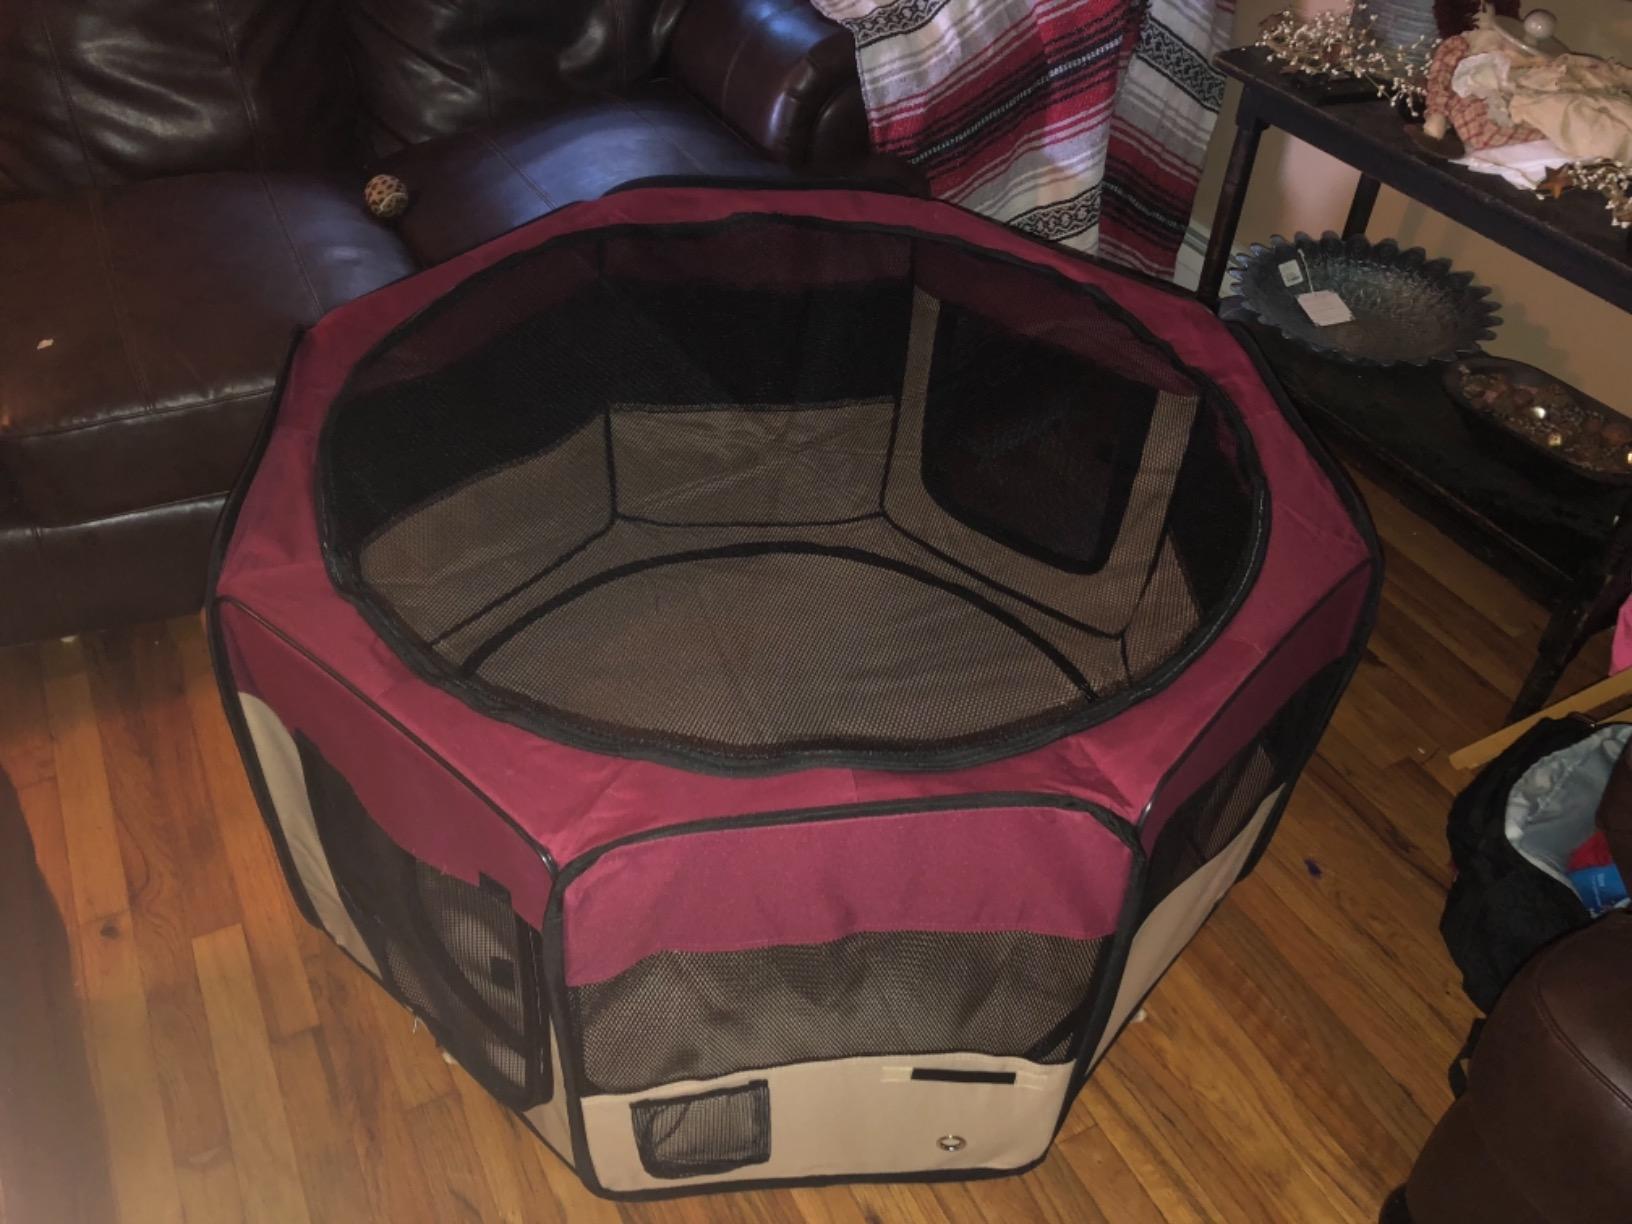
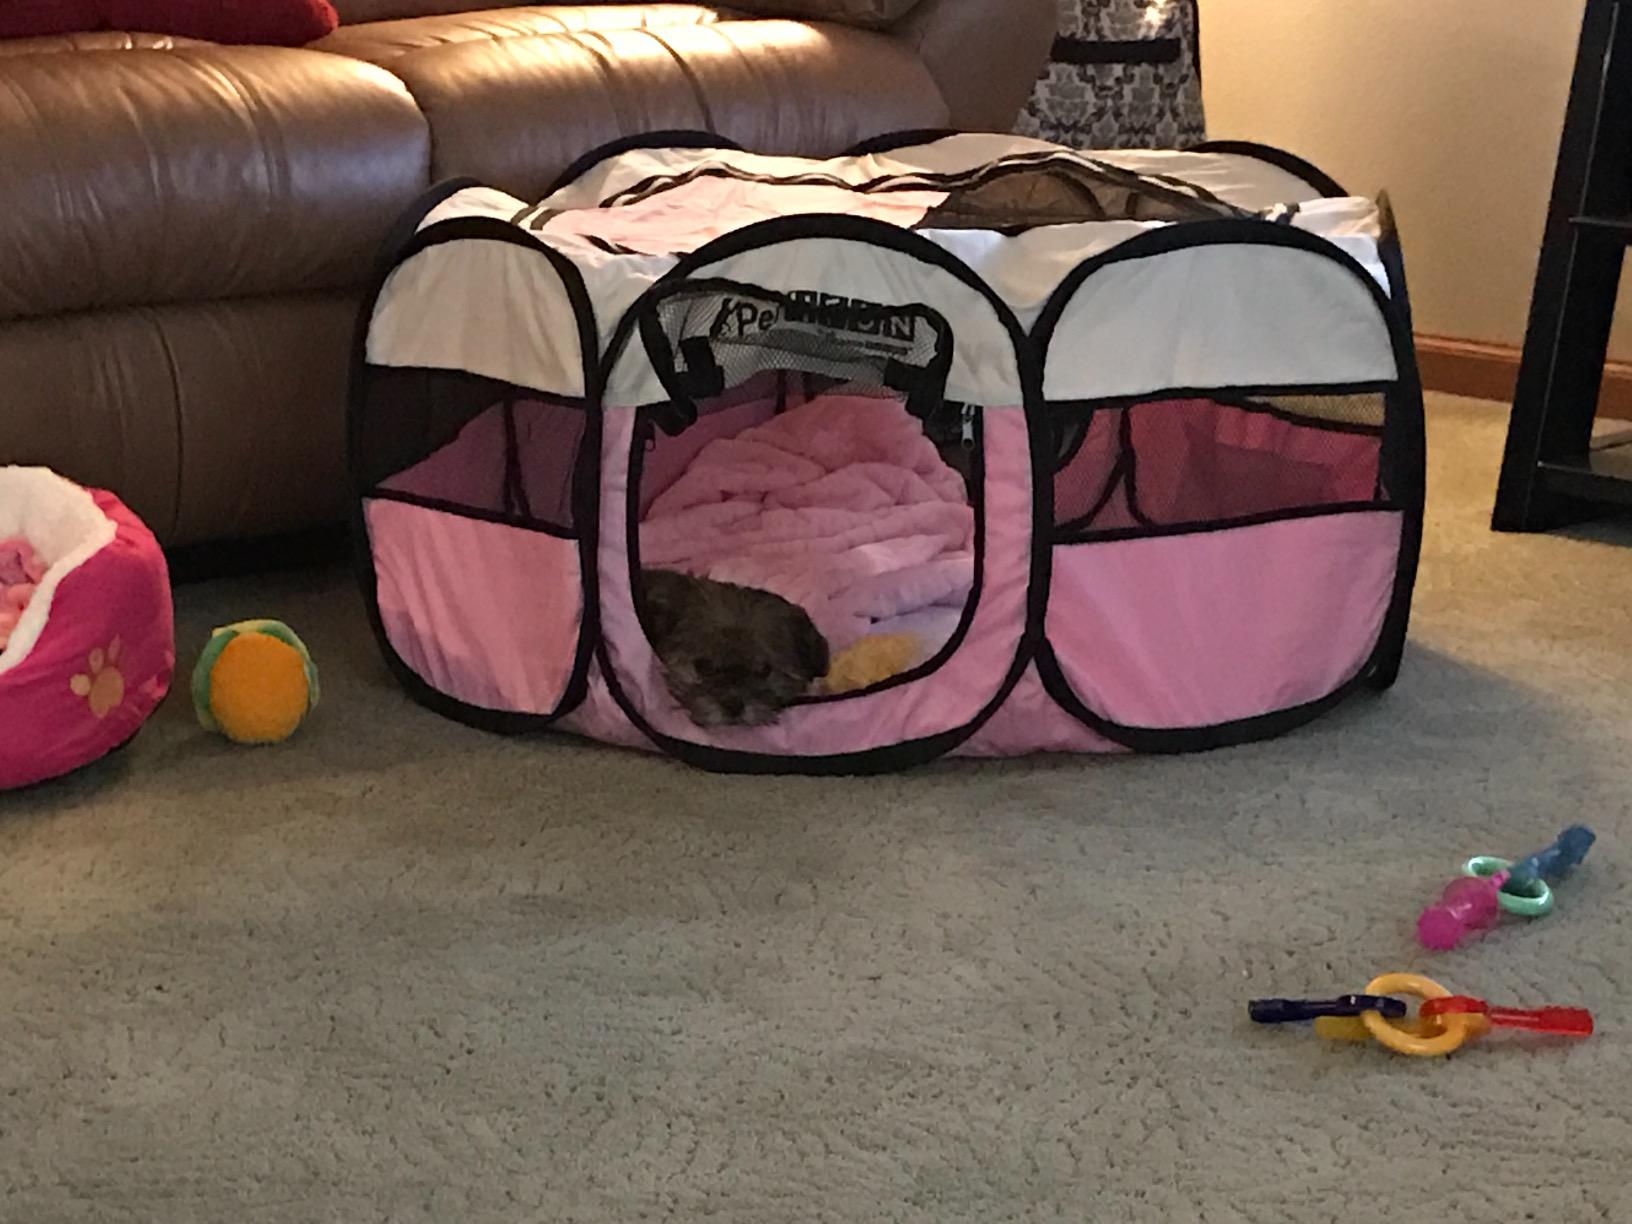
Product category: items_kennel
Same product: no